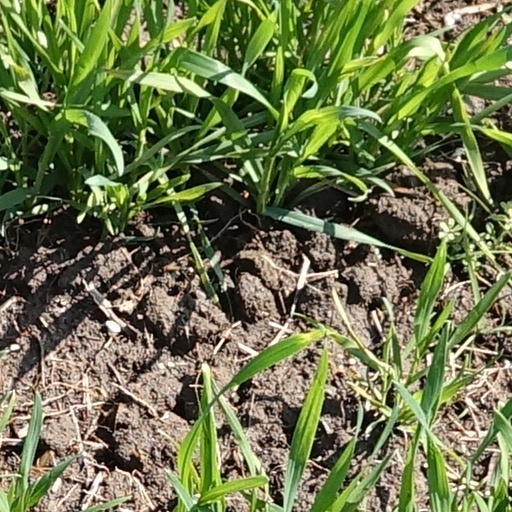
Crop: wheat